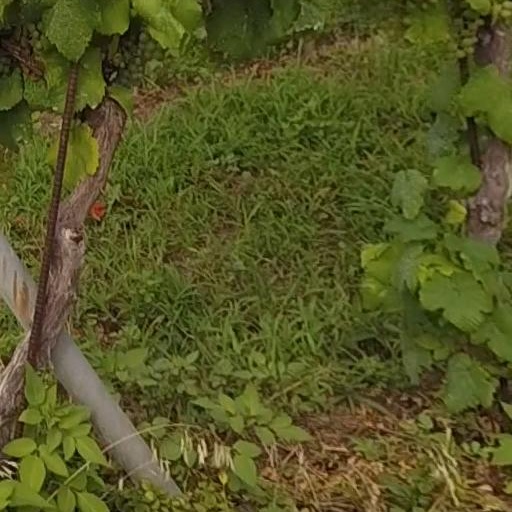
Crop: grape